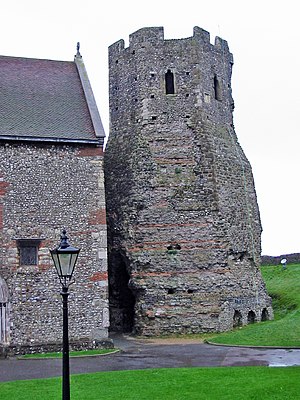
Fyr (navigation) / Fyrtyper / Lysfyr / Fyrkarakterer
Ruinen af det romerske fyr på Dover Castle i Dover i Sydøstengland fra omkring år 50 e.Kr.
Et fyr er et pejlemærke og navigationshjælpemiddel, som giver information via lys, lyd eller radiosignaler.